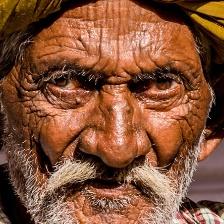
Label: faces